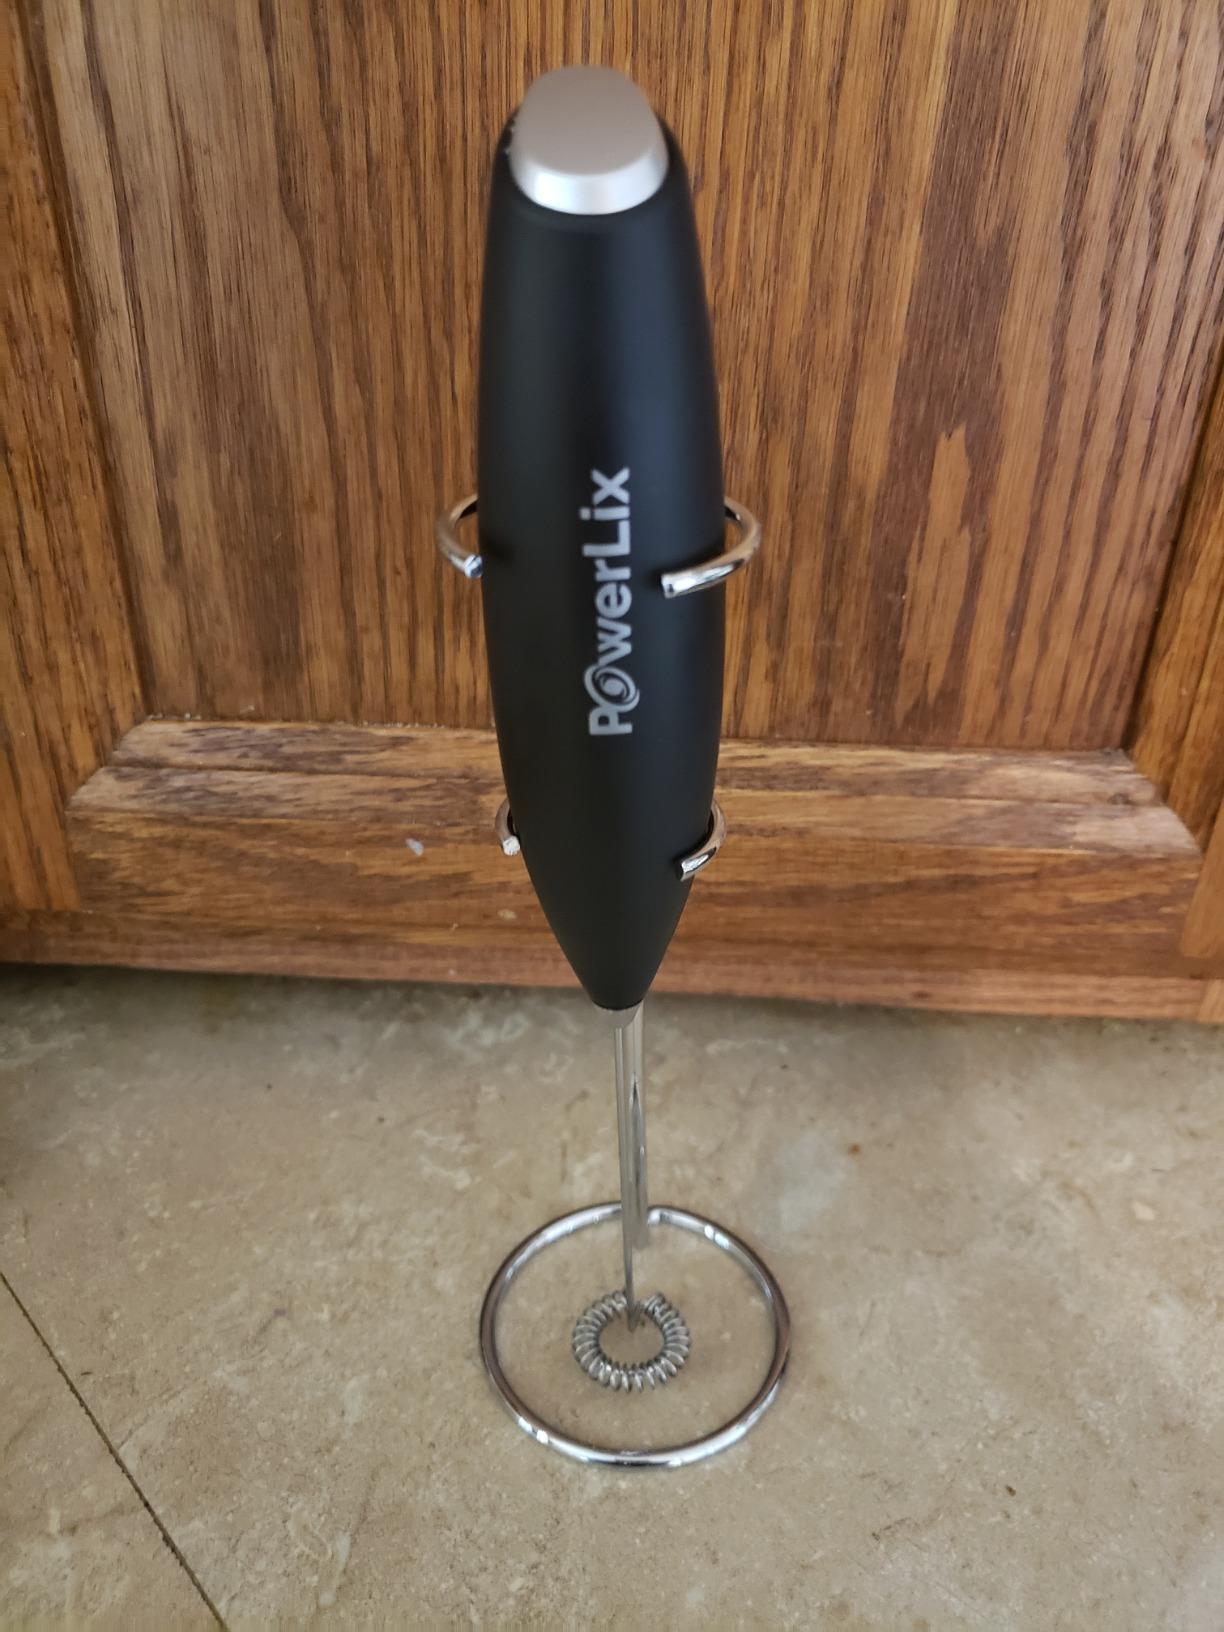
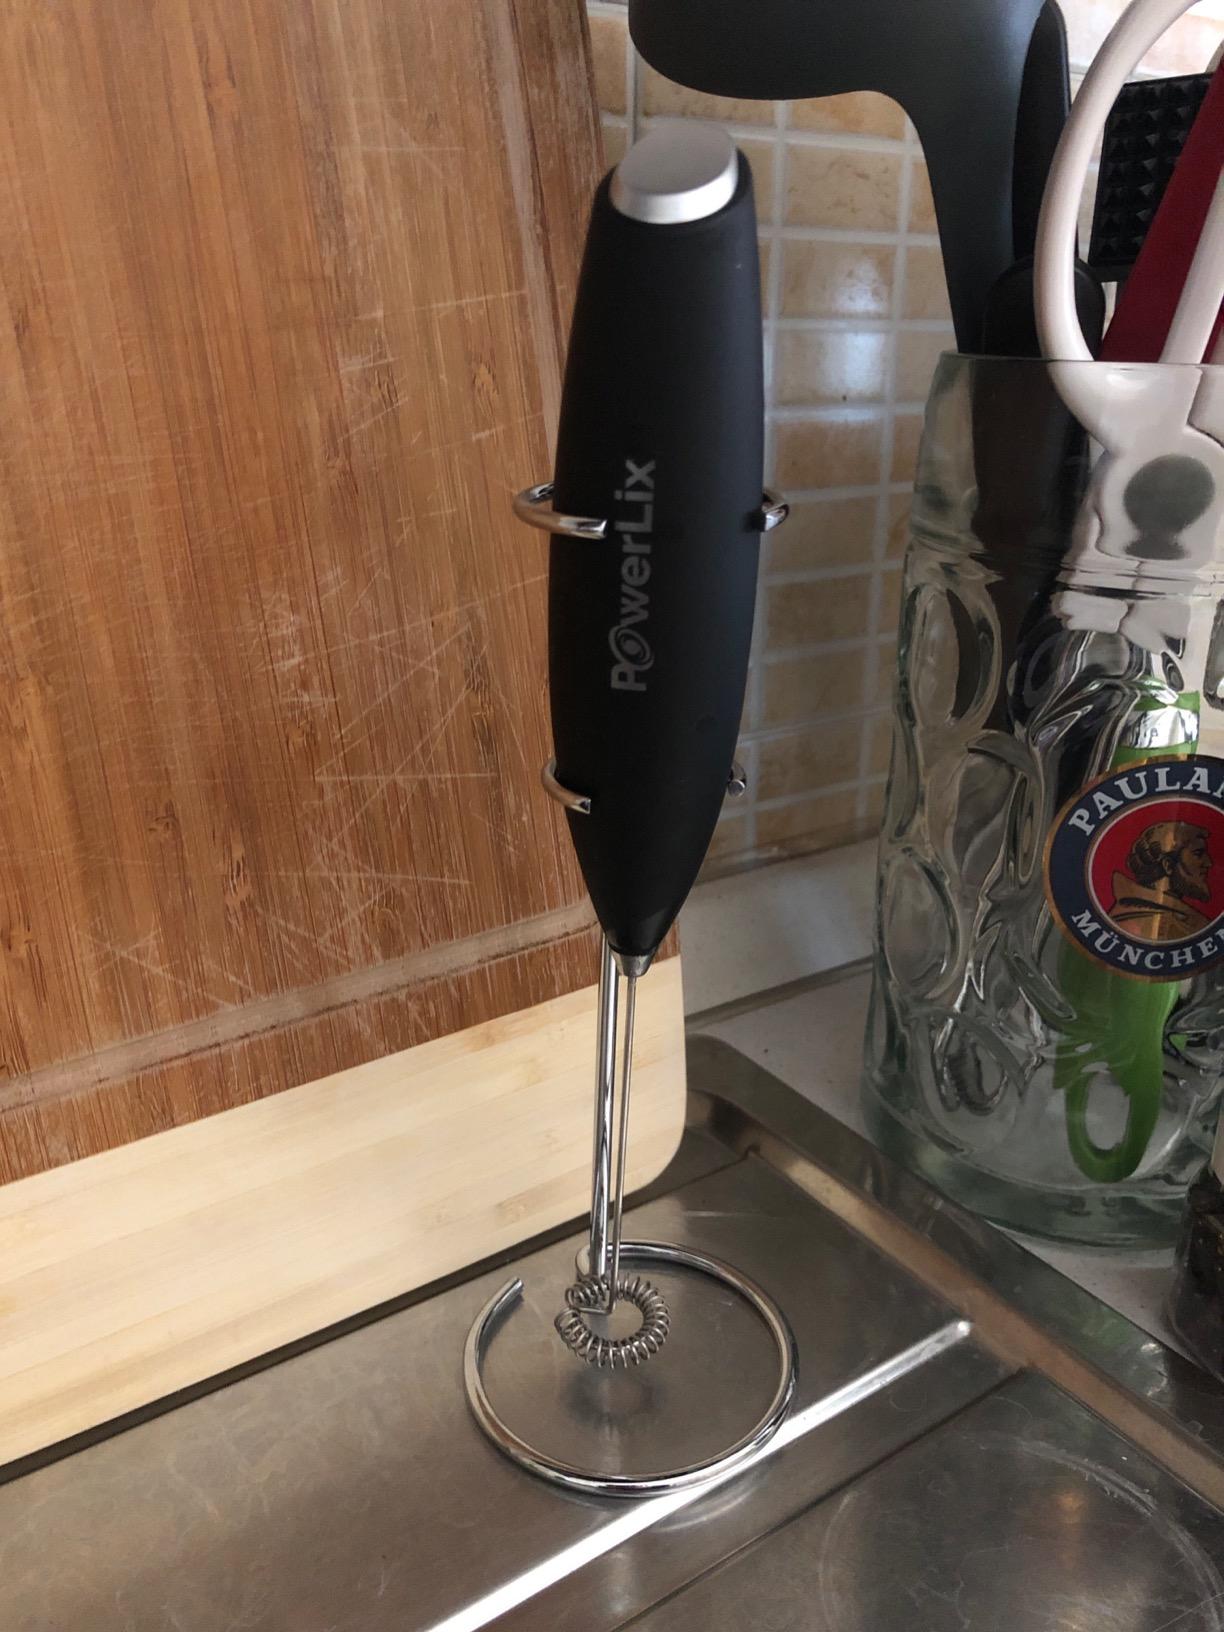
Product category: items_mixer
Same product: yes